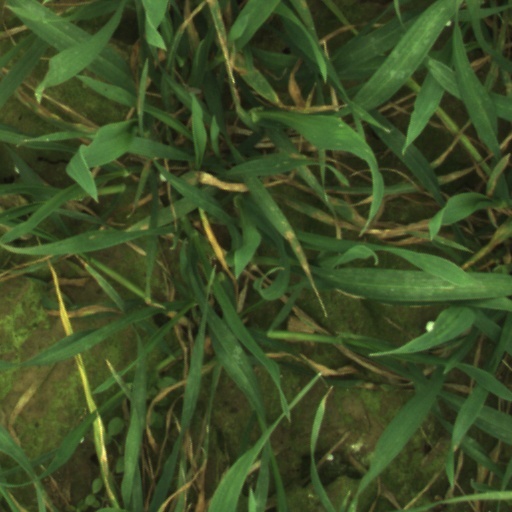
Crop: wheat